Hélène Baillargeon

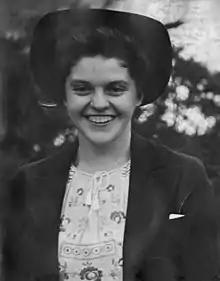
Baillargeon in 1940

Hélène Baillargeon (1916–1997) was a Canadian singer, actor, and folklorist probably best known as the host of the CBC Television show "Chez Hélène" from 1959 to 1973.